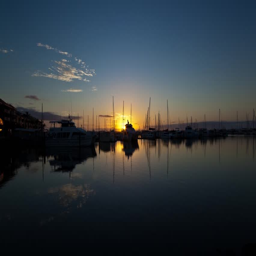
time - lapse of a sunrise behind boats anchored in marina